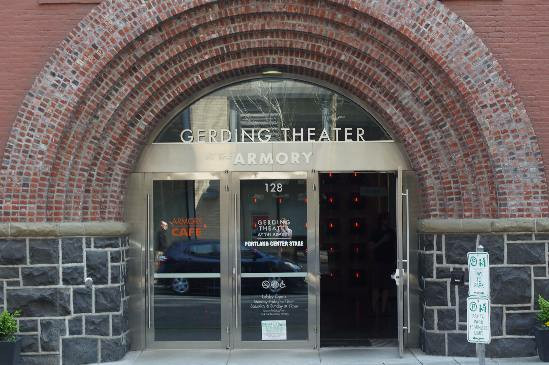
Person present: No